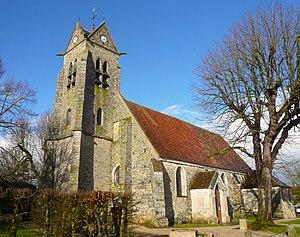
Église Saint-Germain de Sivry-Courtry en Seine-et-Marne.
Sivry-Courtry est une commune française située dans le département de Seine-et-Marne en région Île-de-France.